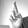
ASL letter: R